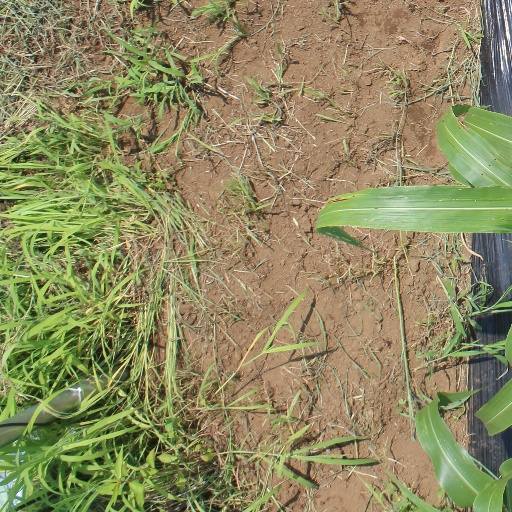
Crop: sorghum